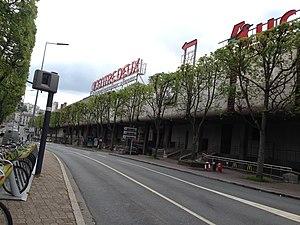
Centre commercial de Centre Deux à Saint-Etienne